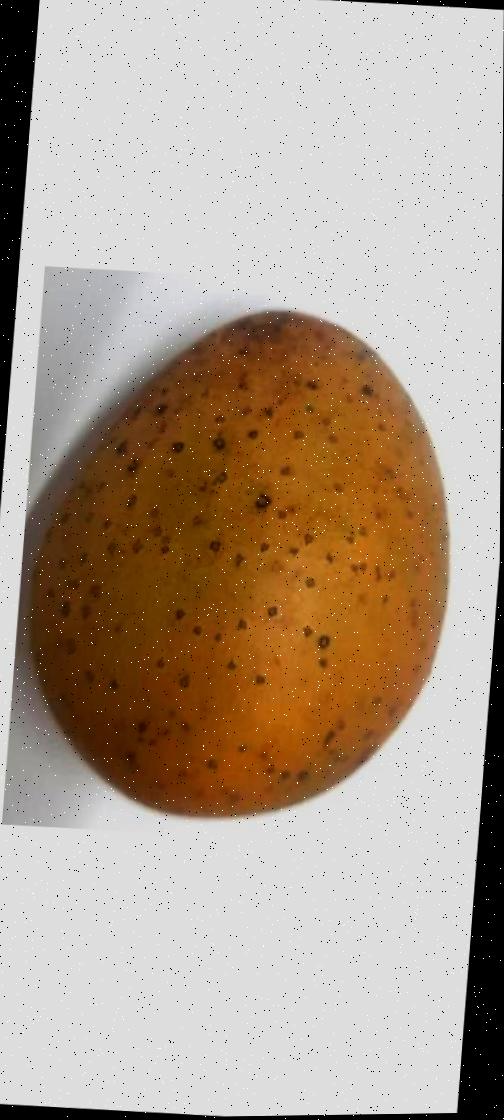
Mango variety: Gourmoti